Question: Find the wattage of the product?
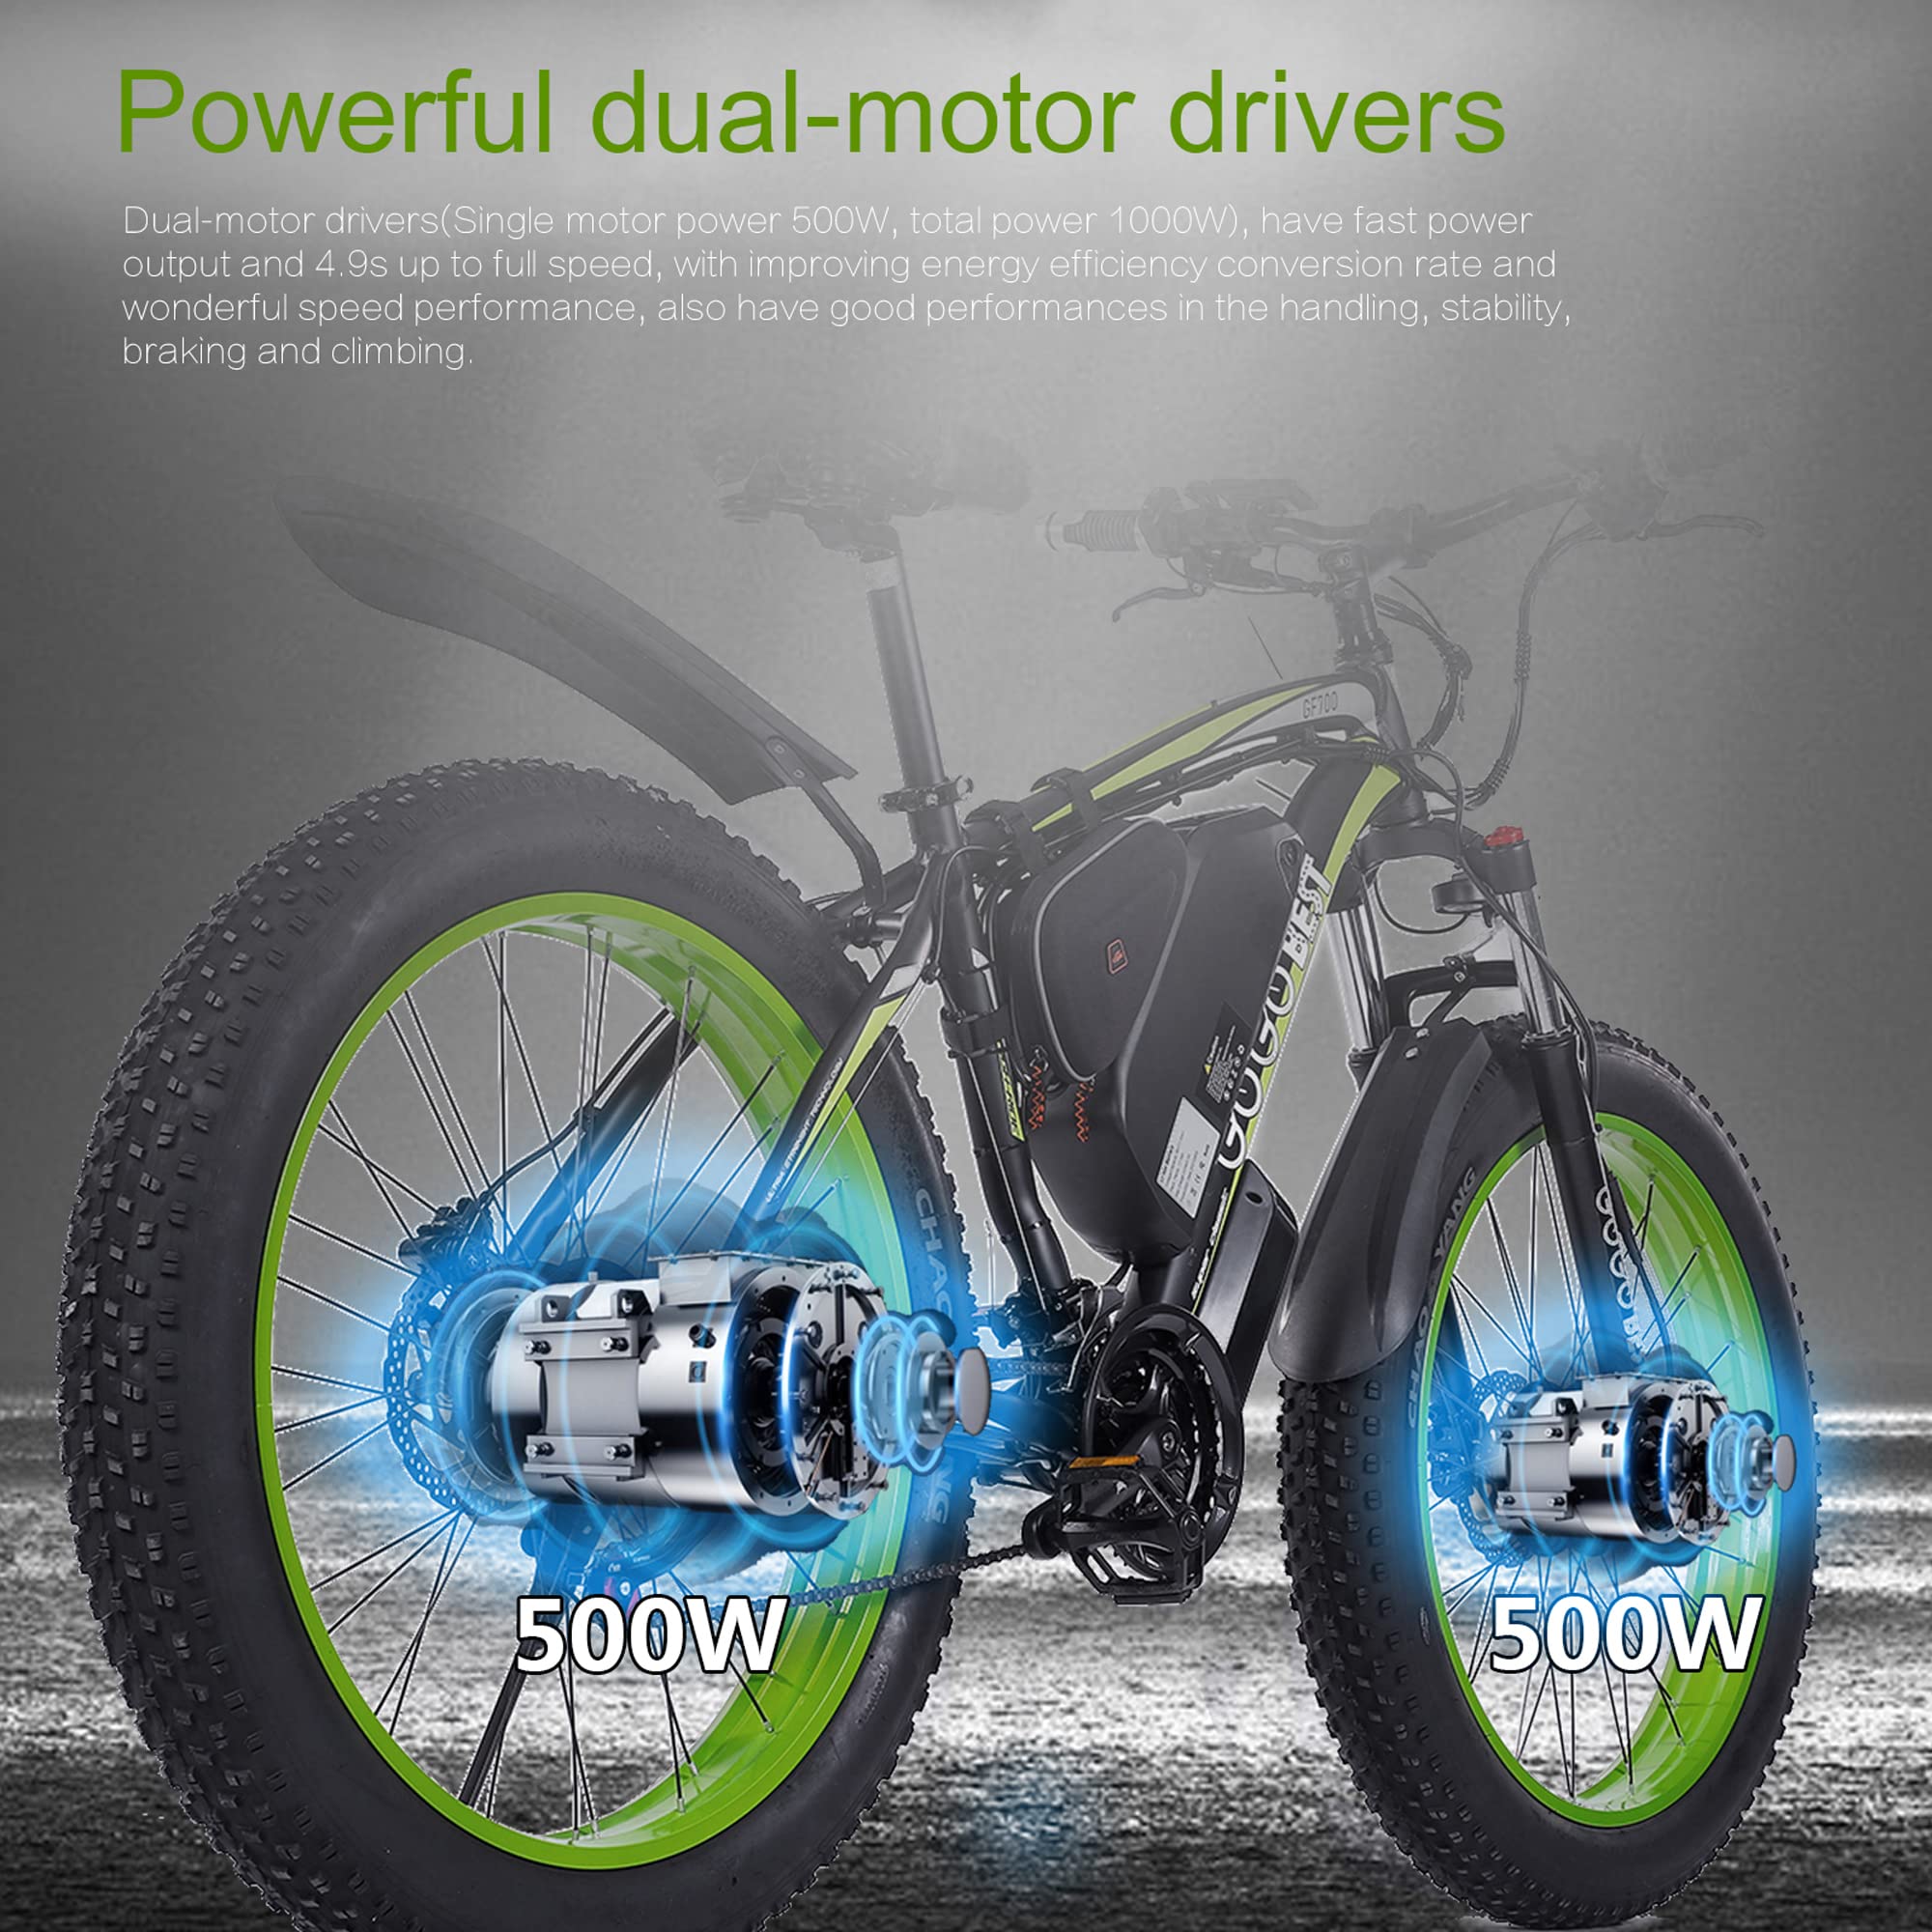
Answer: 1000.0 watt